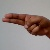
The image shows a hand gesture representing the letter 'H' in Indian Sign Language.